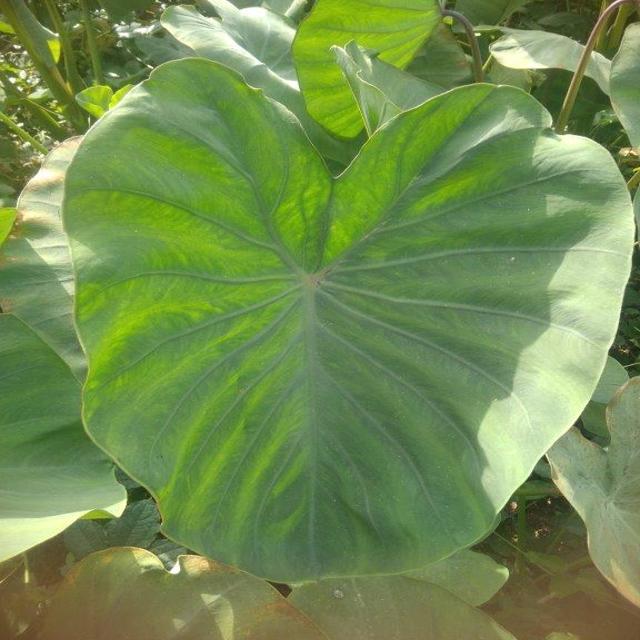
Label: Healthy